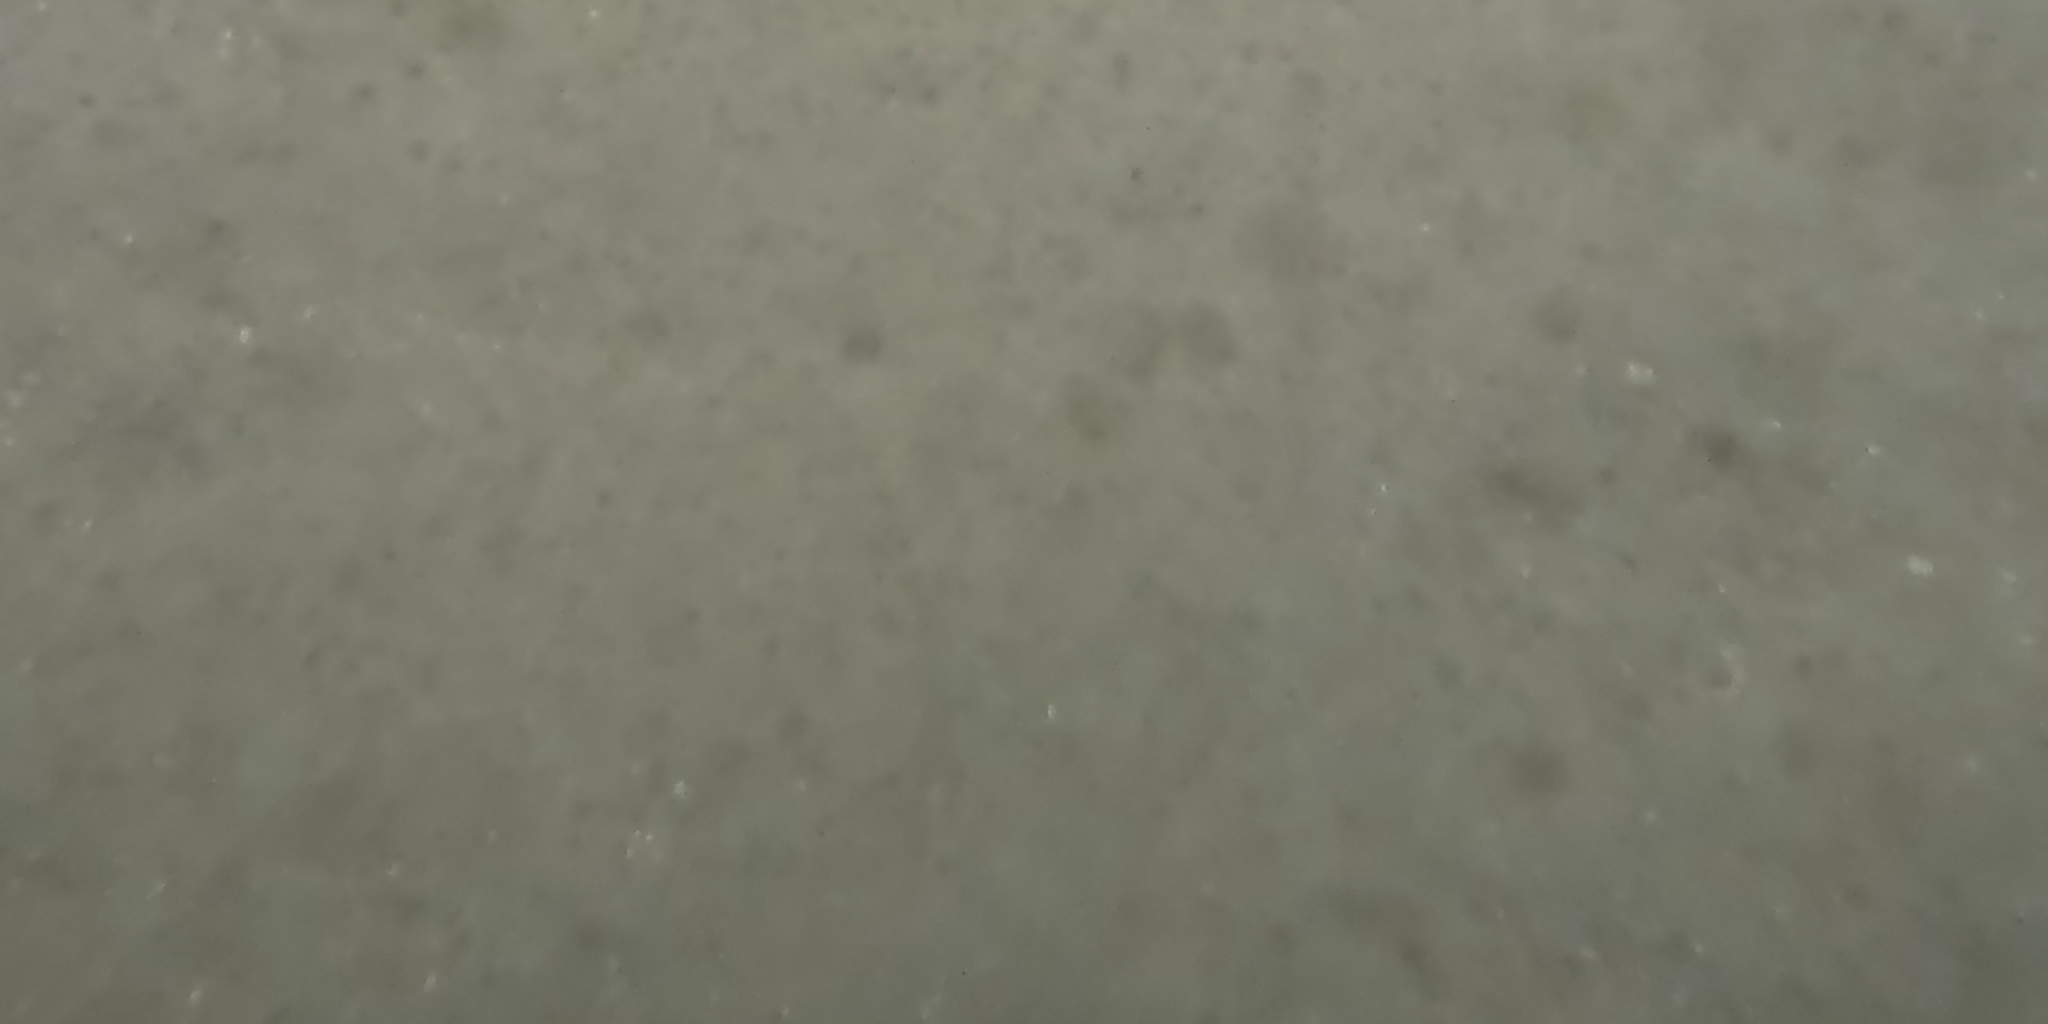
Seabed habitat: sand